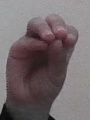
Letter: ha